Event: Nepal Earthquake
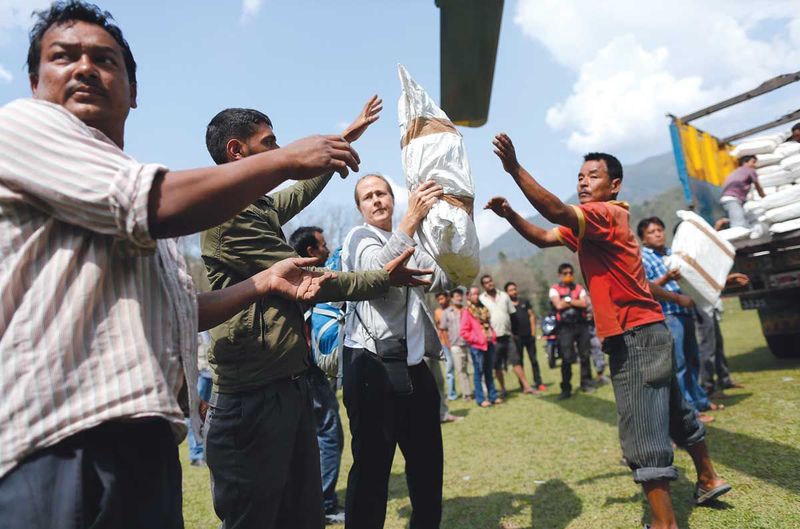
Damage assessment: no_damage